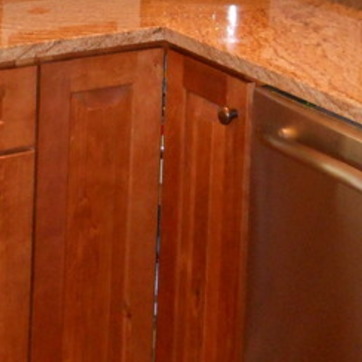
Material: wood